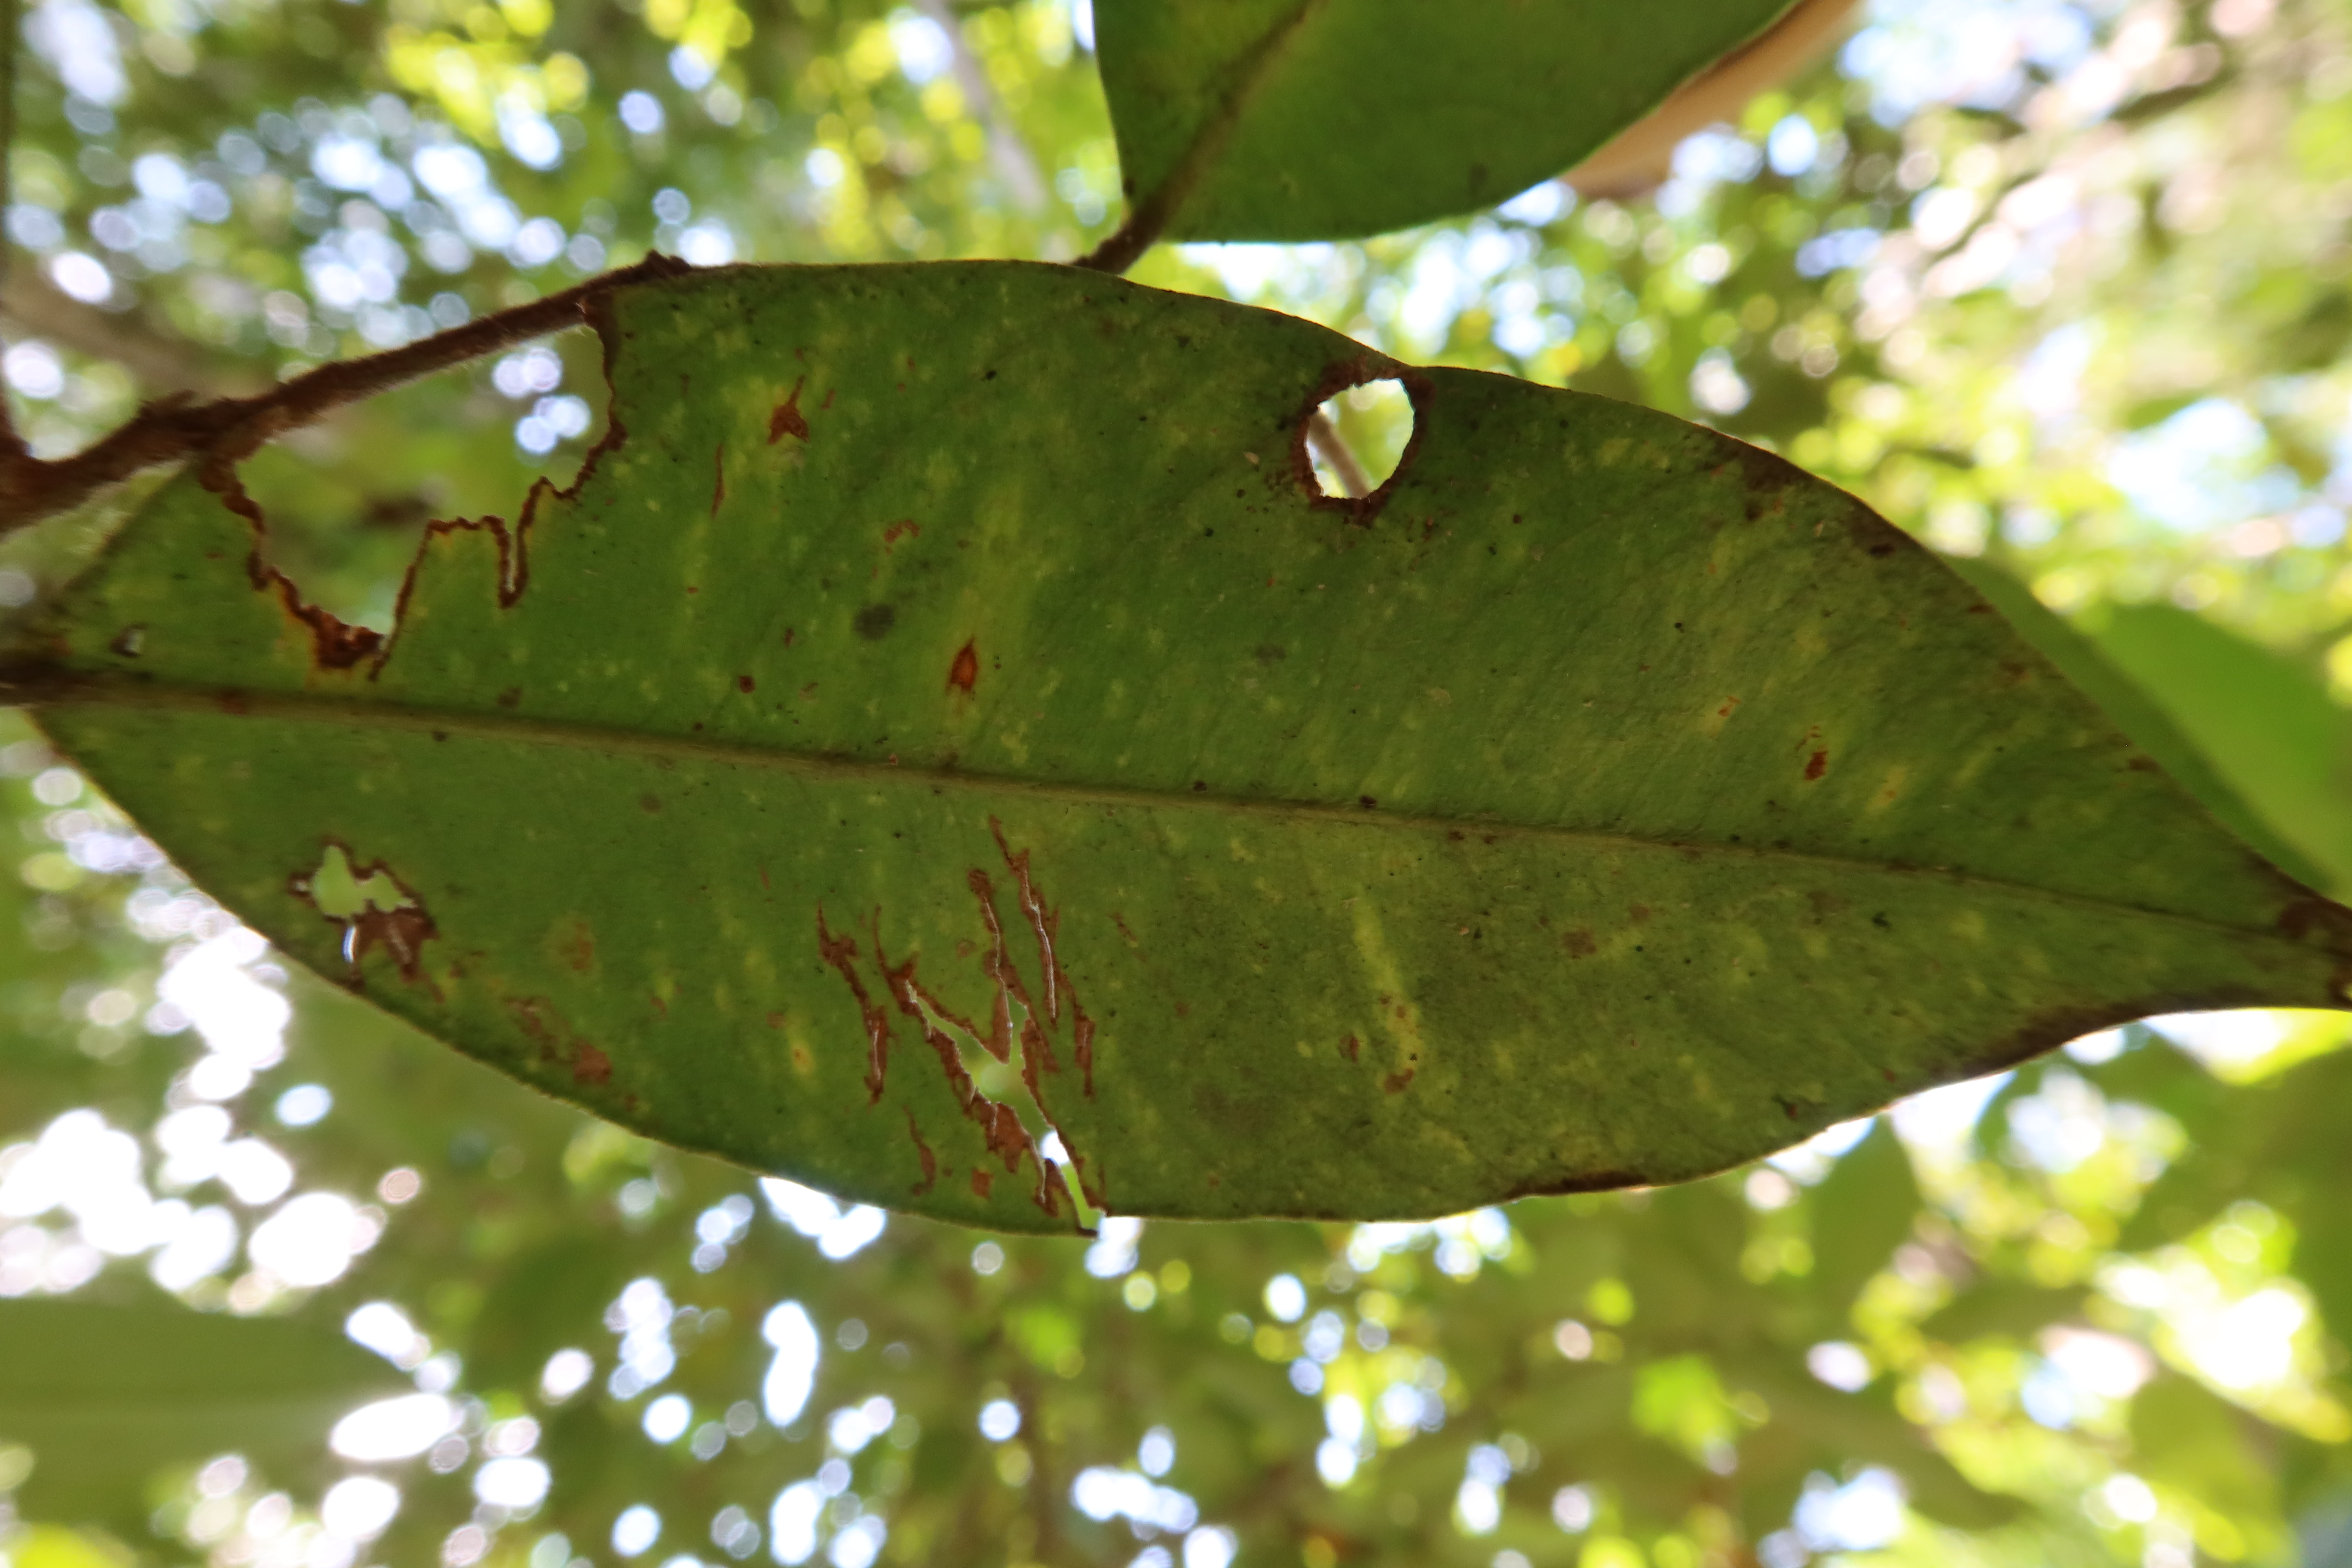
Label: Downy mildew